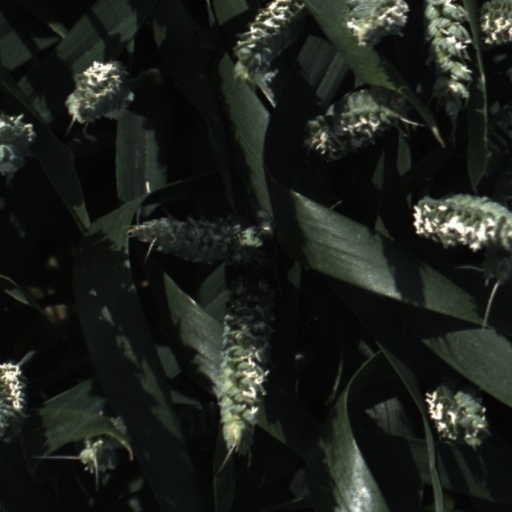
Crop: wheat